Nandha En Nila

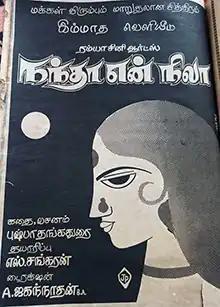
Poster

Nandha En Nila is a 1977 Indian Tamil-language film directed by A. Jagannathan and written by Pushpa Thangadurai. It is based on Thangadurai's novel of the same name that was serialised in "Dinamani Kathir". The film stars Vijayakumar, Sumithra and Fatafat Jayalaxmi. It was released on 9 December 1977.